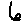
Label: 6